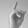
ASL letter: D